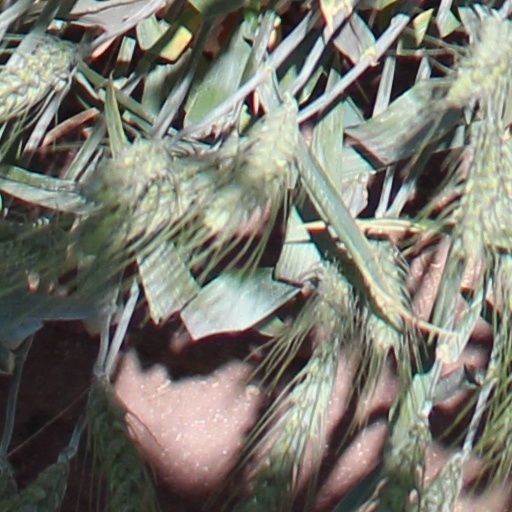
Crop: wheat